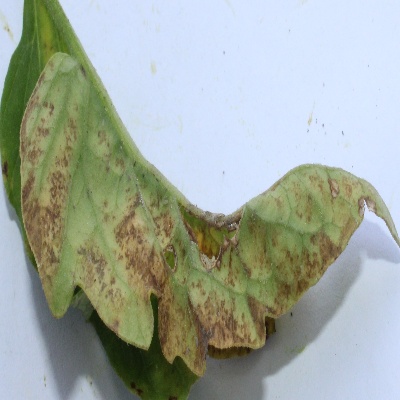
Crop: Tomato
Condition: leaf curl